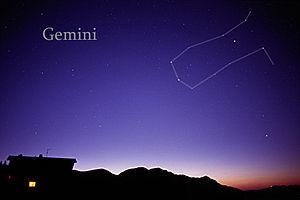
Les Gémeaux sont une constellation du zodiaque traversée par le Soleil du 21 juin au 20 juillet. Dans l'ordre du zodiaque, la constellation se situe entre le Taureau à l'ouest et le Cancer à l'est.